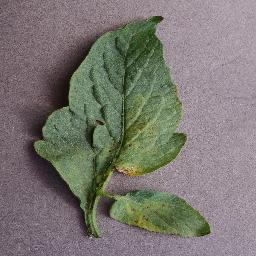
Label: Tomato___Target_Spot